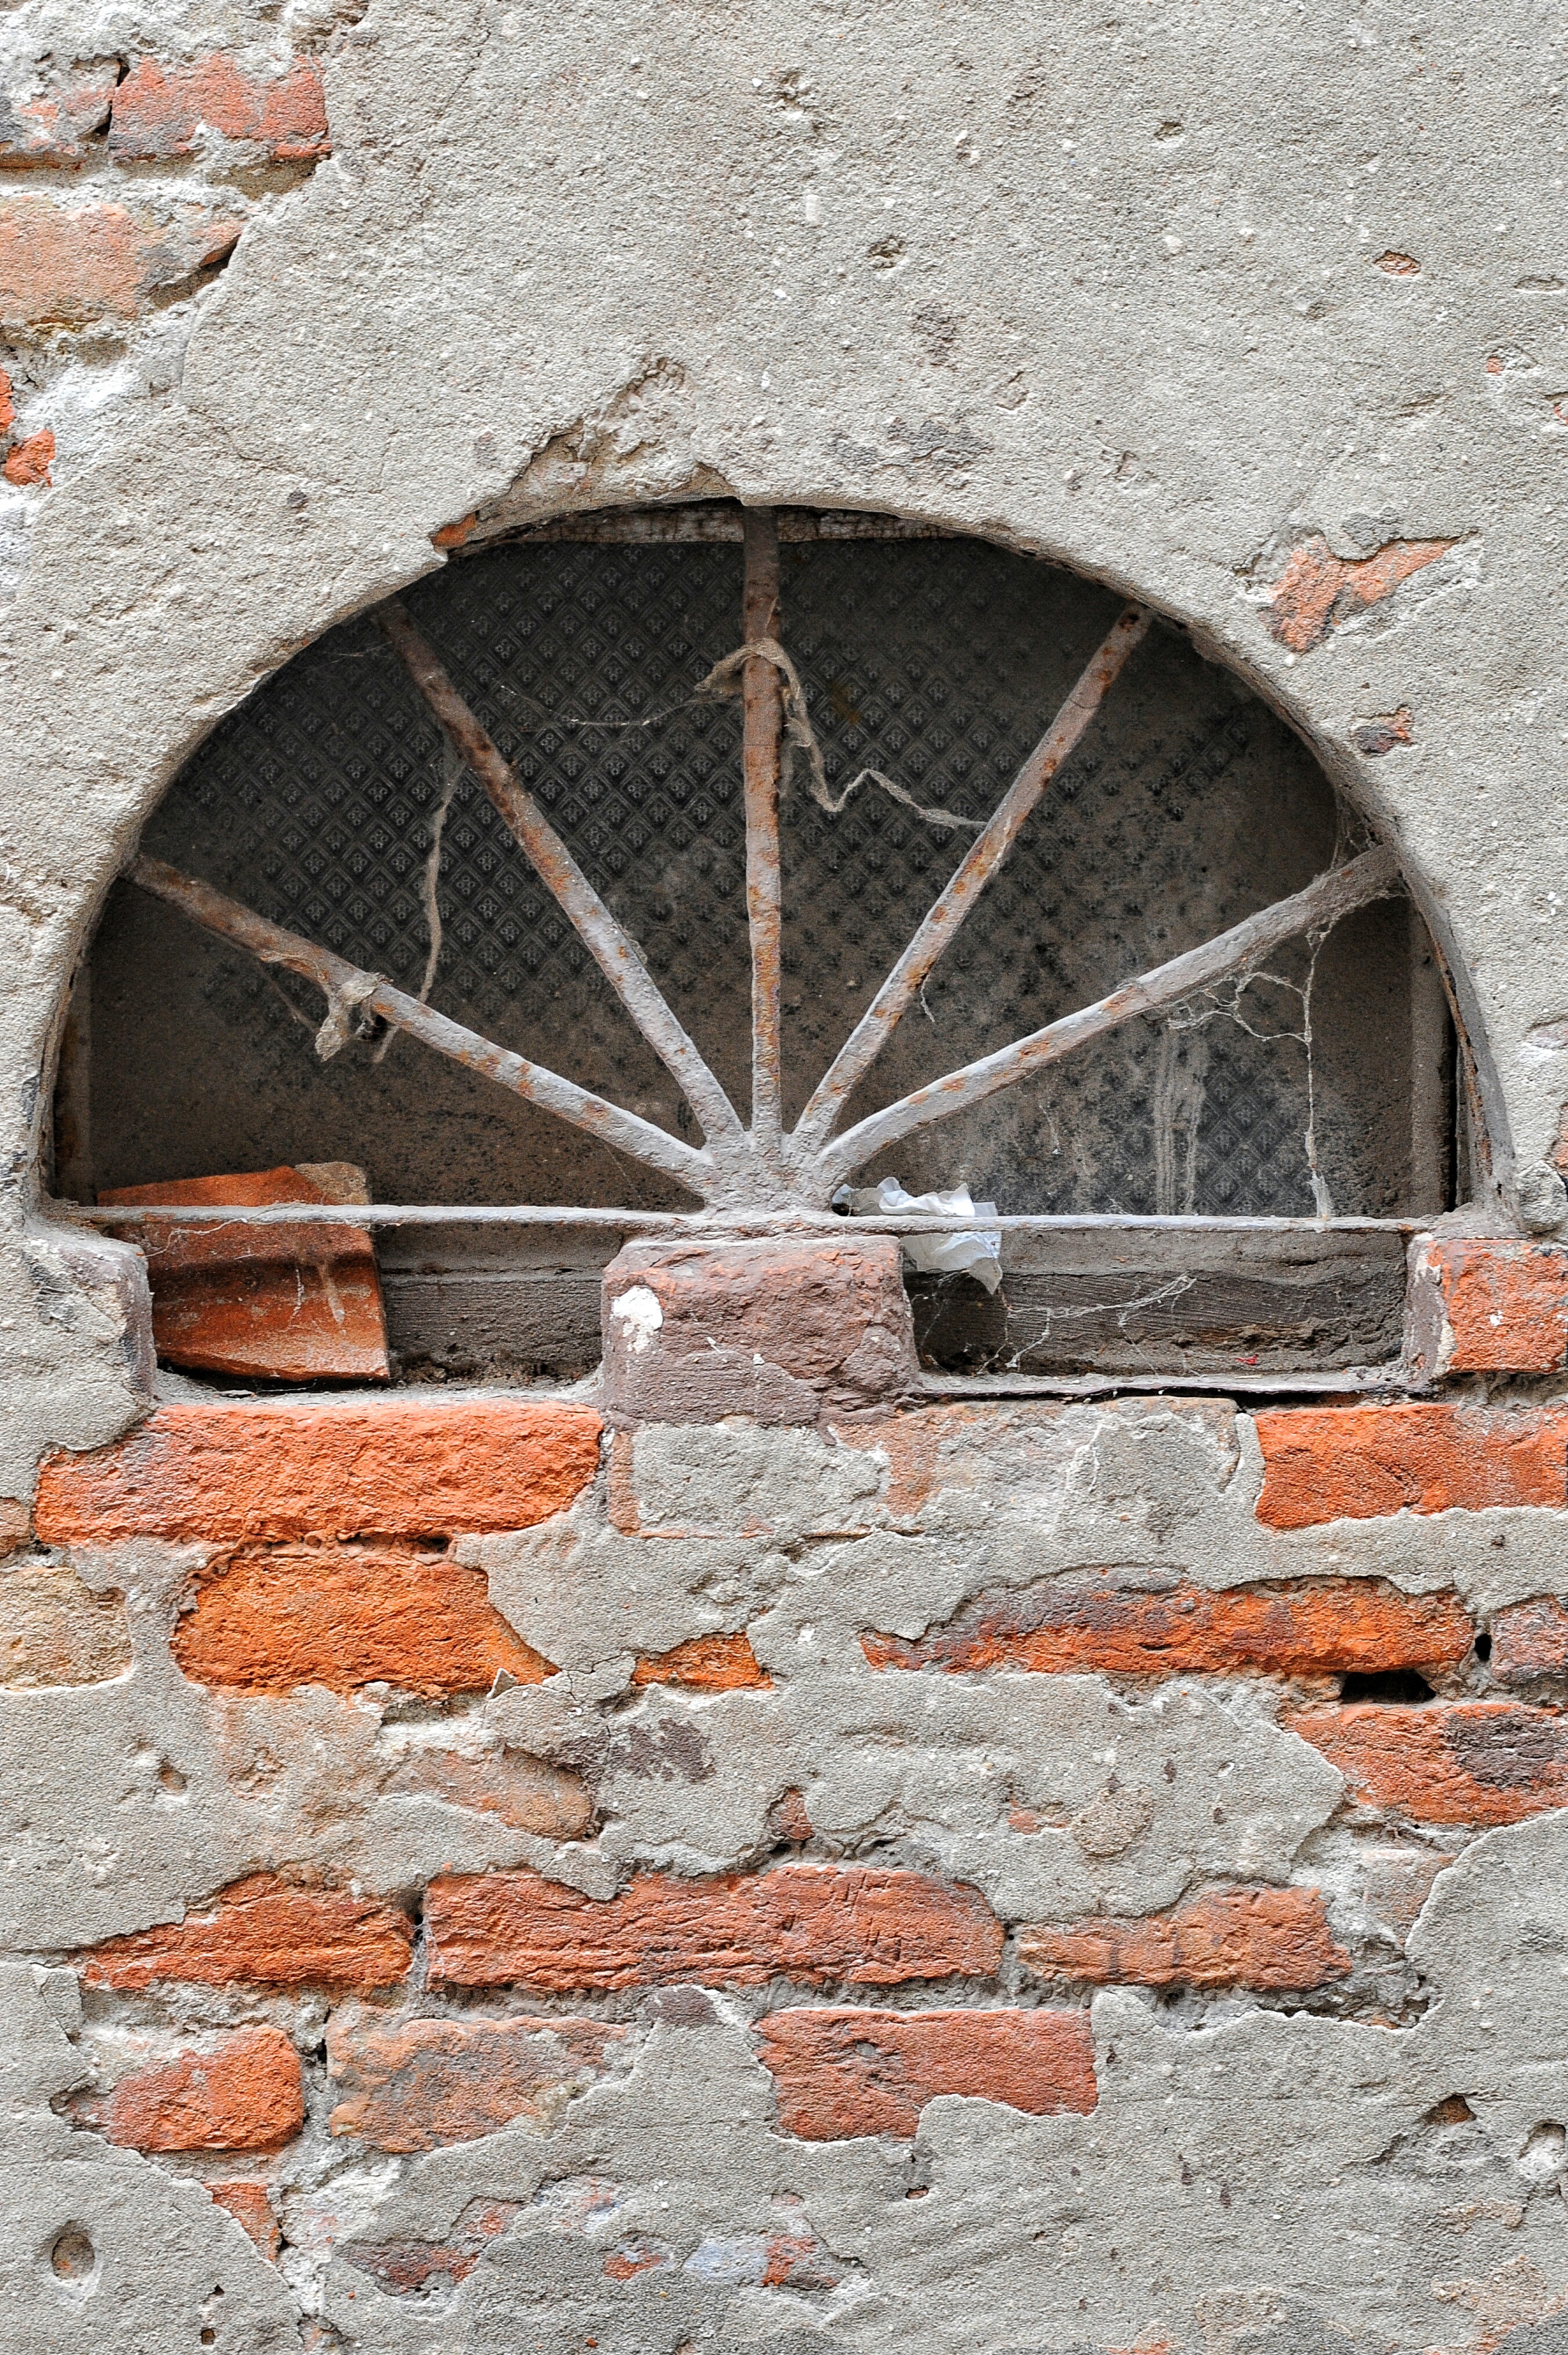
rock, texture, window, building, wall, rust, arch, color, brick, material, ruins, iron, brickwork, scrostato, ancient history